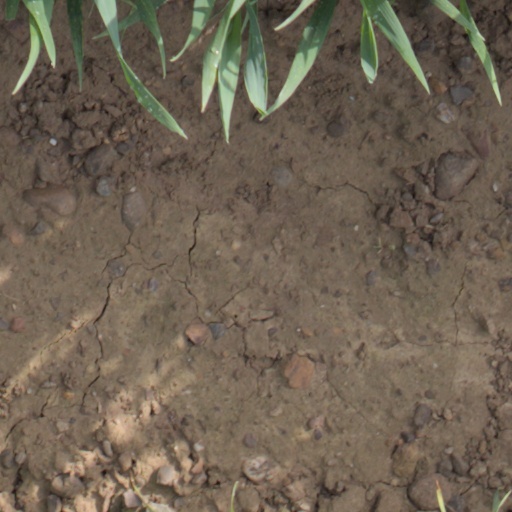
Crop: wheat